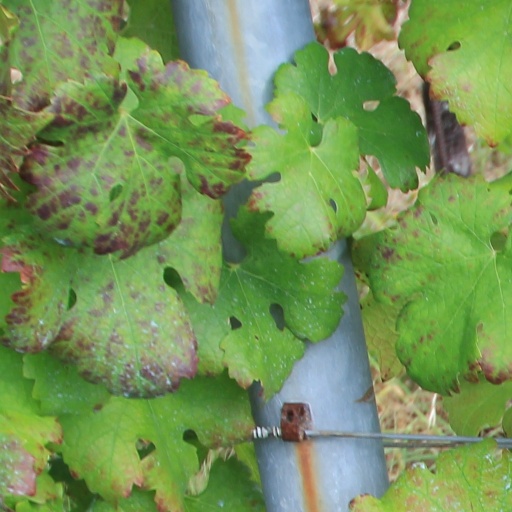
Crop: grape